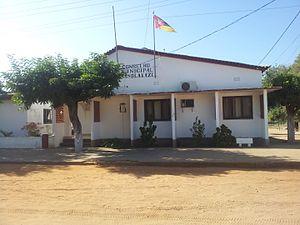
Manjacaze est une ville du Mozambique, siège du district de même nom.